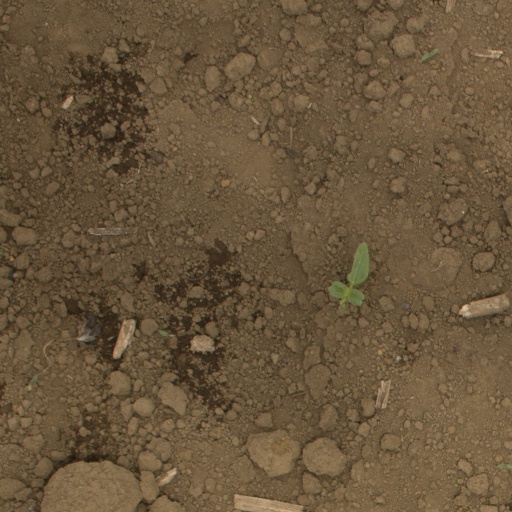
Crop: Jerusalem artichoke